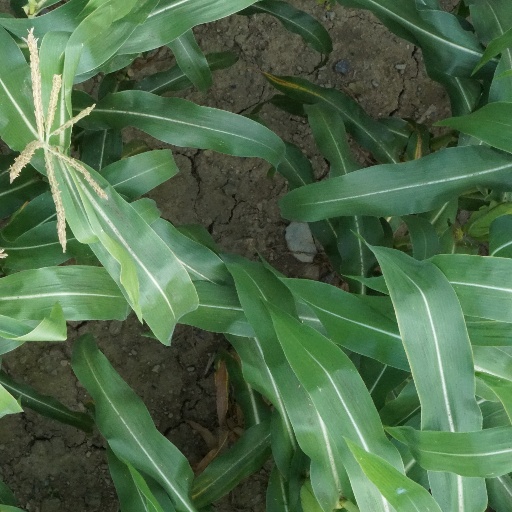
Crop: maize; corn